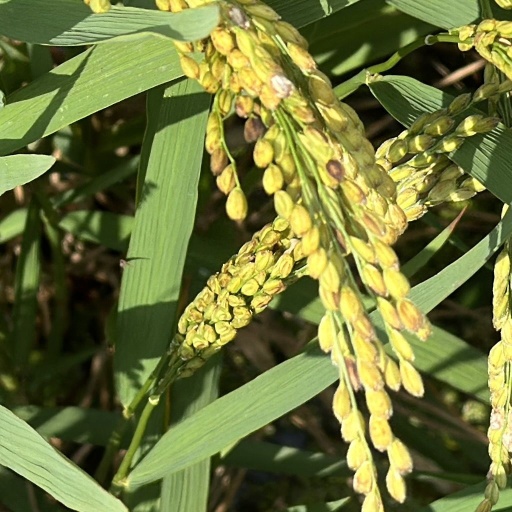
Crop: rice